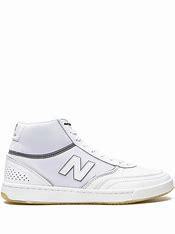
Brand: New
Model: Balance New Balance Numeric 440